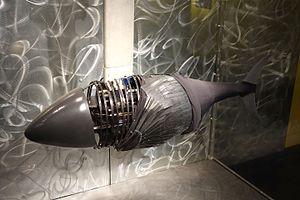
Le RoboTuna est un robot de recherche destiné à étudier la manière dont les poissons se déplacent.